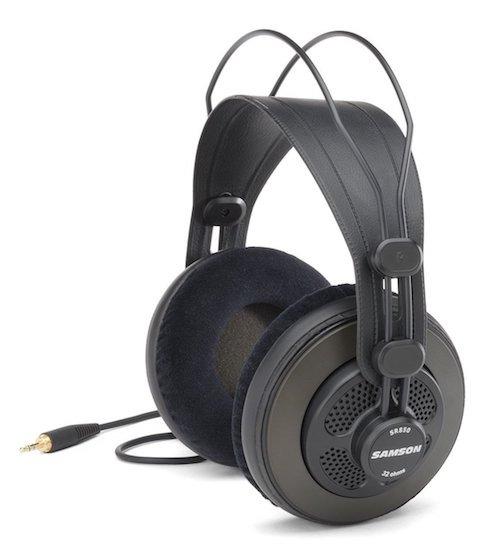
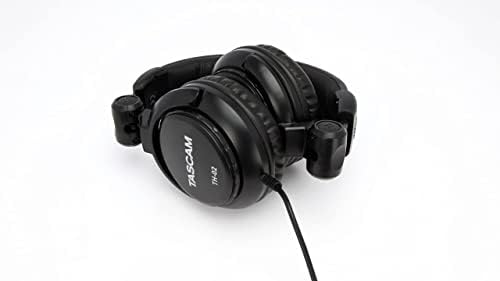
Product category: headphones
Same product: no